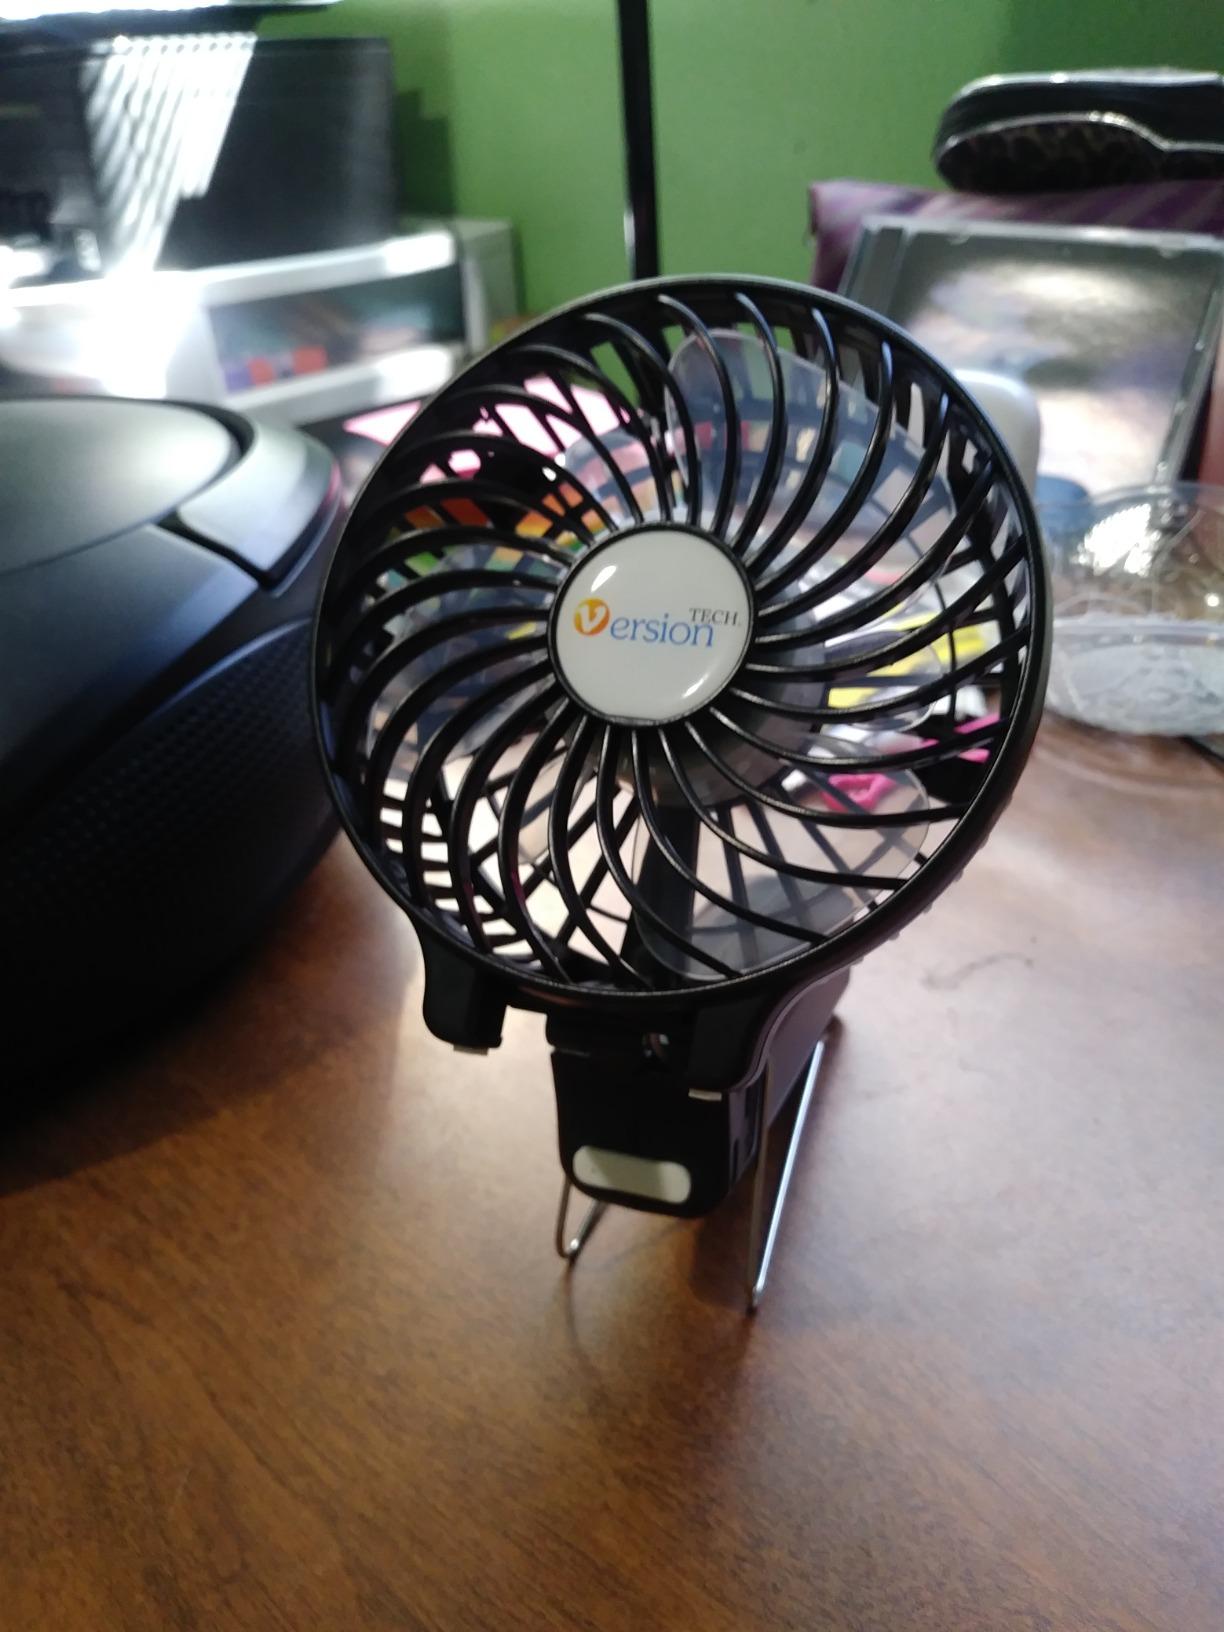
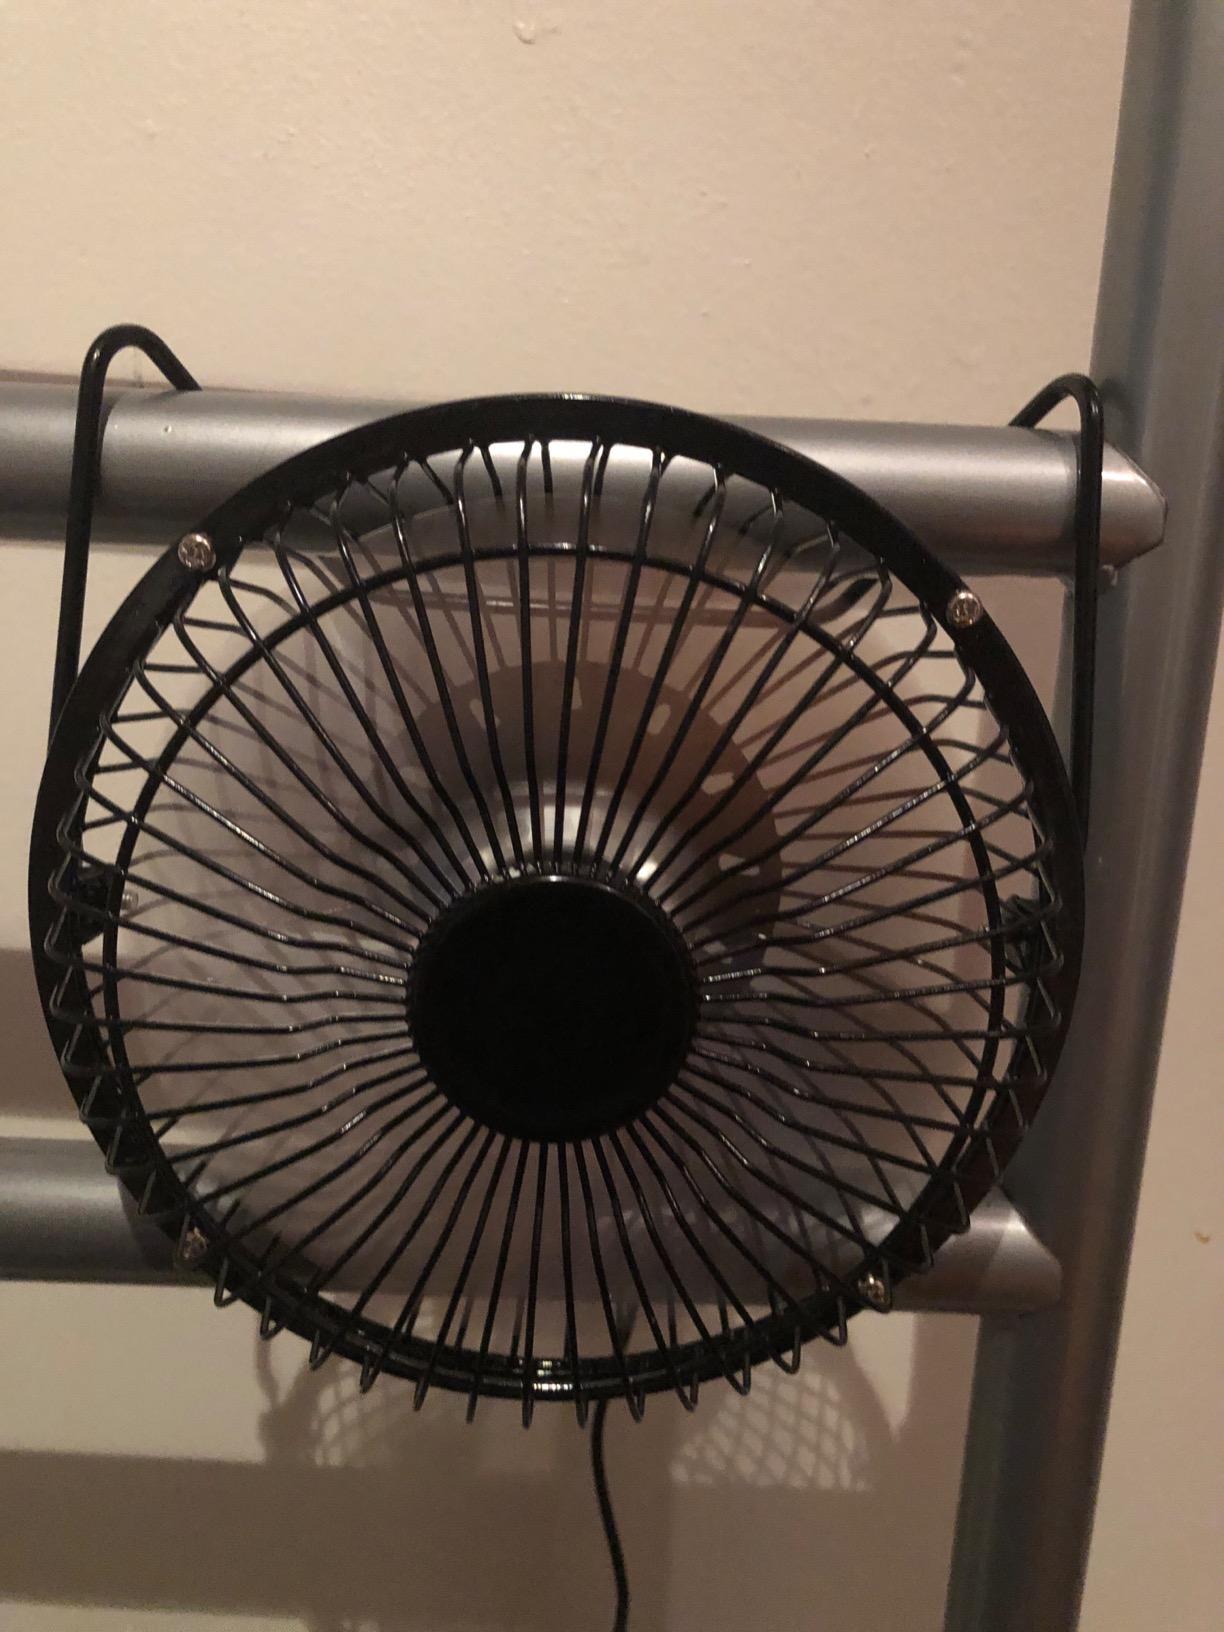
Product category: fan
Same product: no